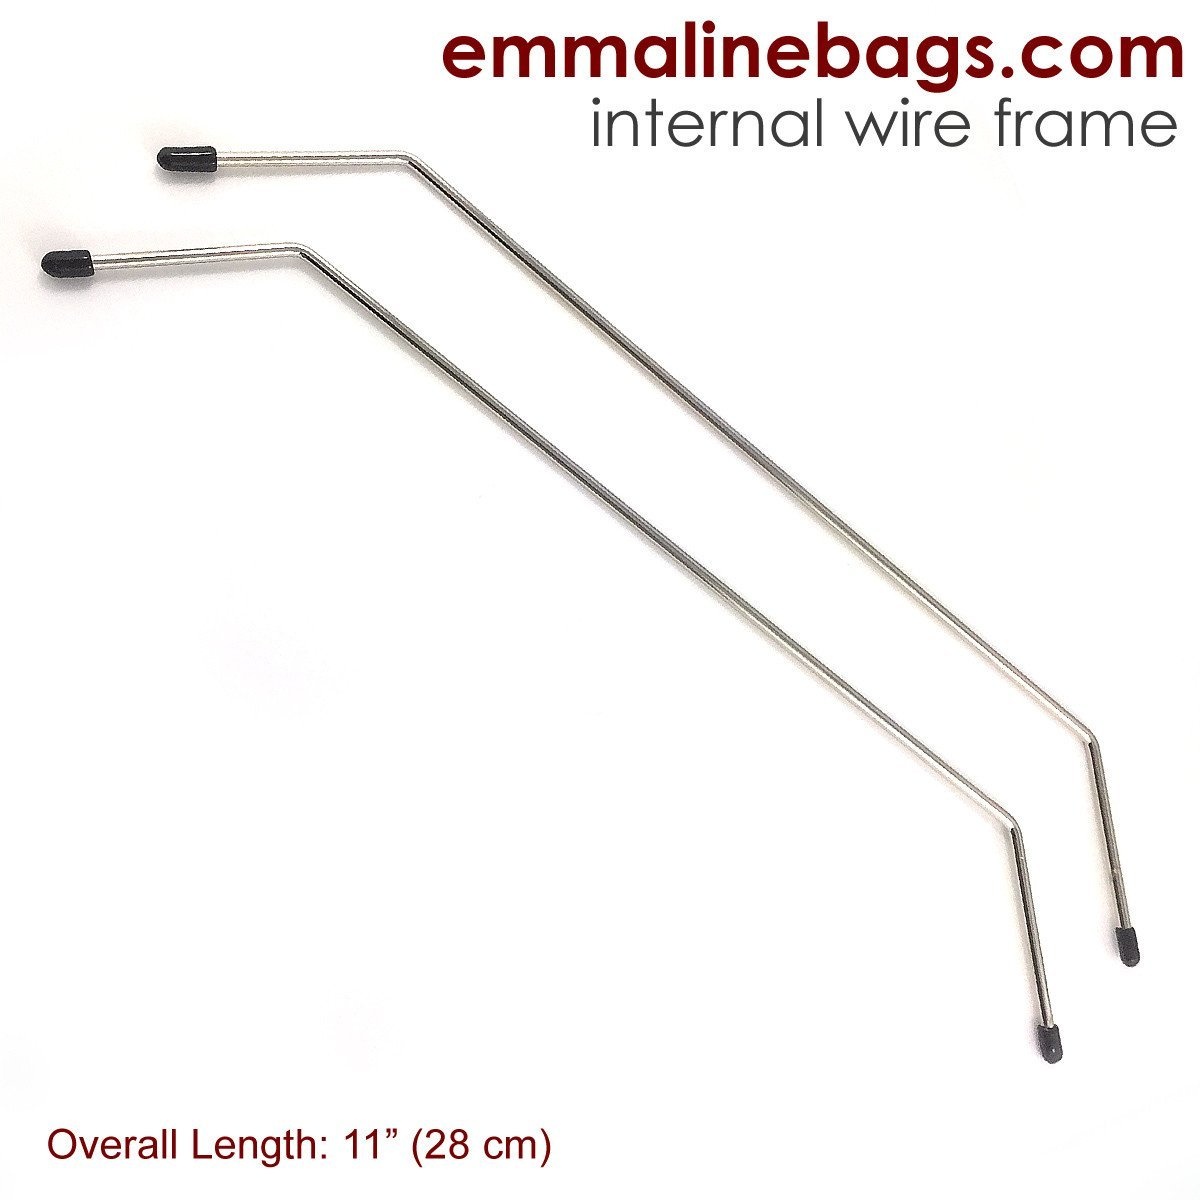
Cadres métalliques internes - Style A
Fabricant: Emmaline Bags Designer: Janelle MacKay Une paire de cadres métalliques internes de longueur approximative 8,5 inches x 2,25 inches, spécialement conçues pour être insérées dans des petites pochettes ou petits sacs. Référence fabricant: WIREFRAME/A/1pair Référence LtQ: EMM-EMM-EM-00005
Brand: Emmaline Bags
Category: Arts & Entertainment > Hobbies & Creative Arts > Arts & Crafts > Art & Crafting Materials > Crafting Wire > Jewelry & Beading Wire > Soft-Flex Wire